Renaud Camus

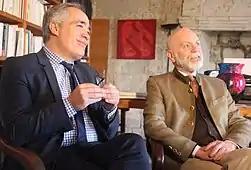
Renaud Camus with Karim Ouchikh during their 2019 European campaign

In December 2017, he declared: "The presidential election that took place [in 2017] was the last chance for a political solution. I don't believe in a political solution ... because in 2022, this time, it will be the occupants, the invaders [i.e. the immigrants] who will vote, who will be the masters of the elections, so anyway the solution is no longer political".""